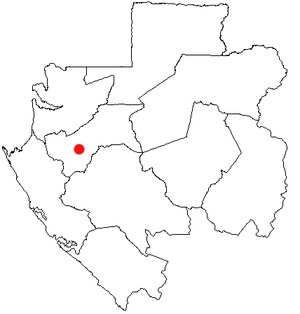
Lambaréné
Lambarénés beliggenhed i Gabon: